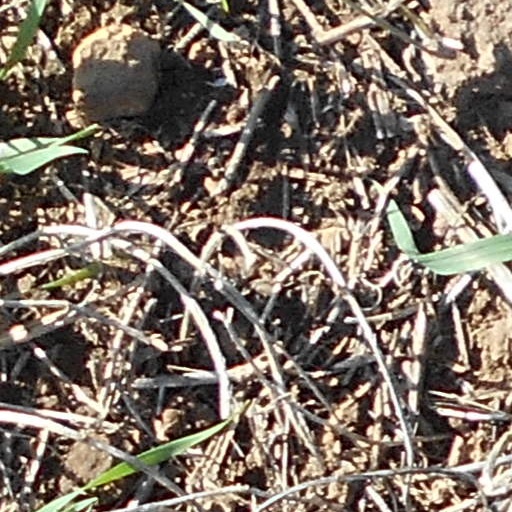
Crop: wheat